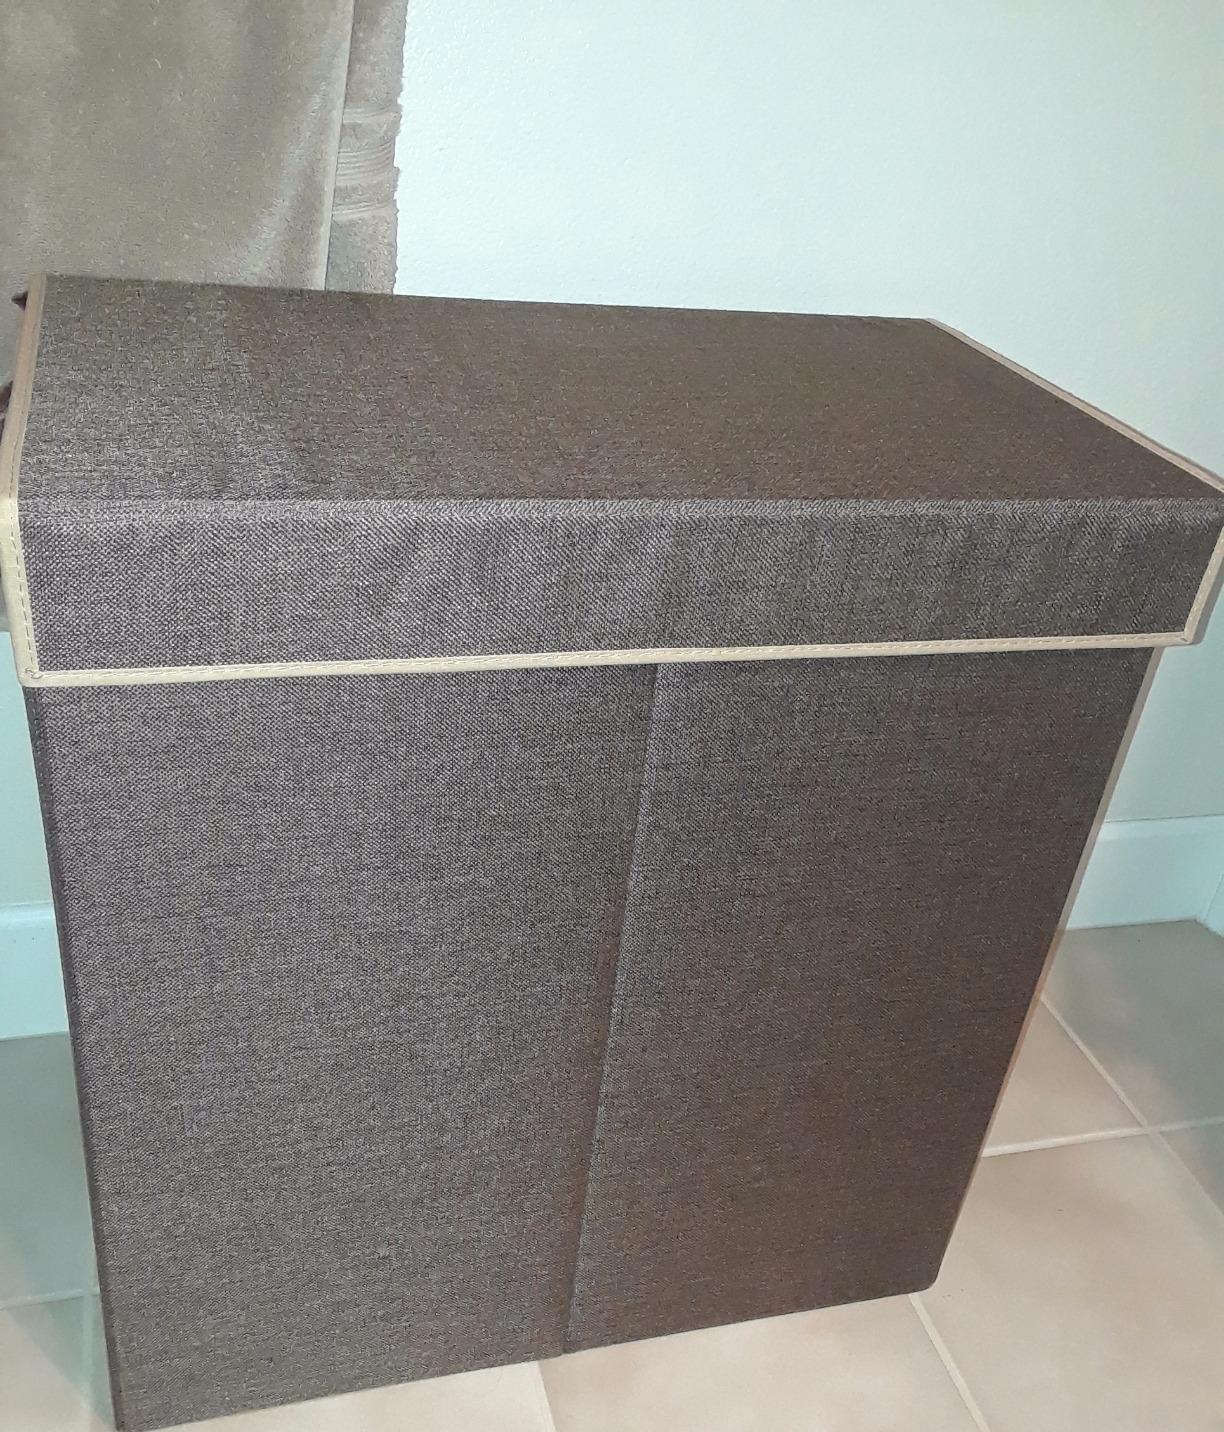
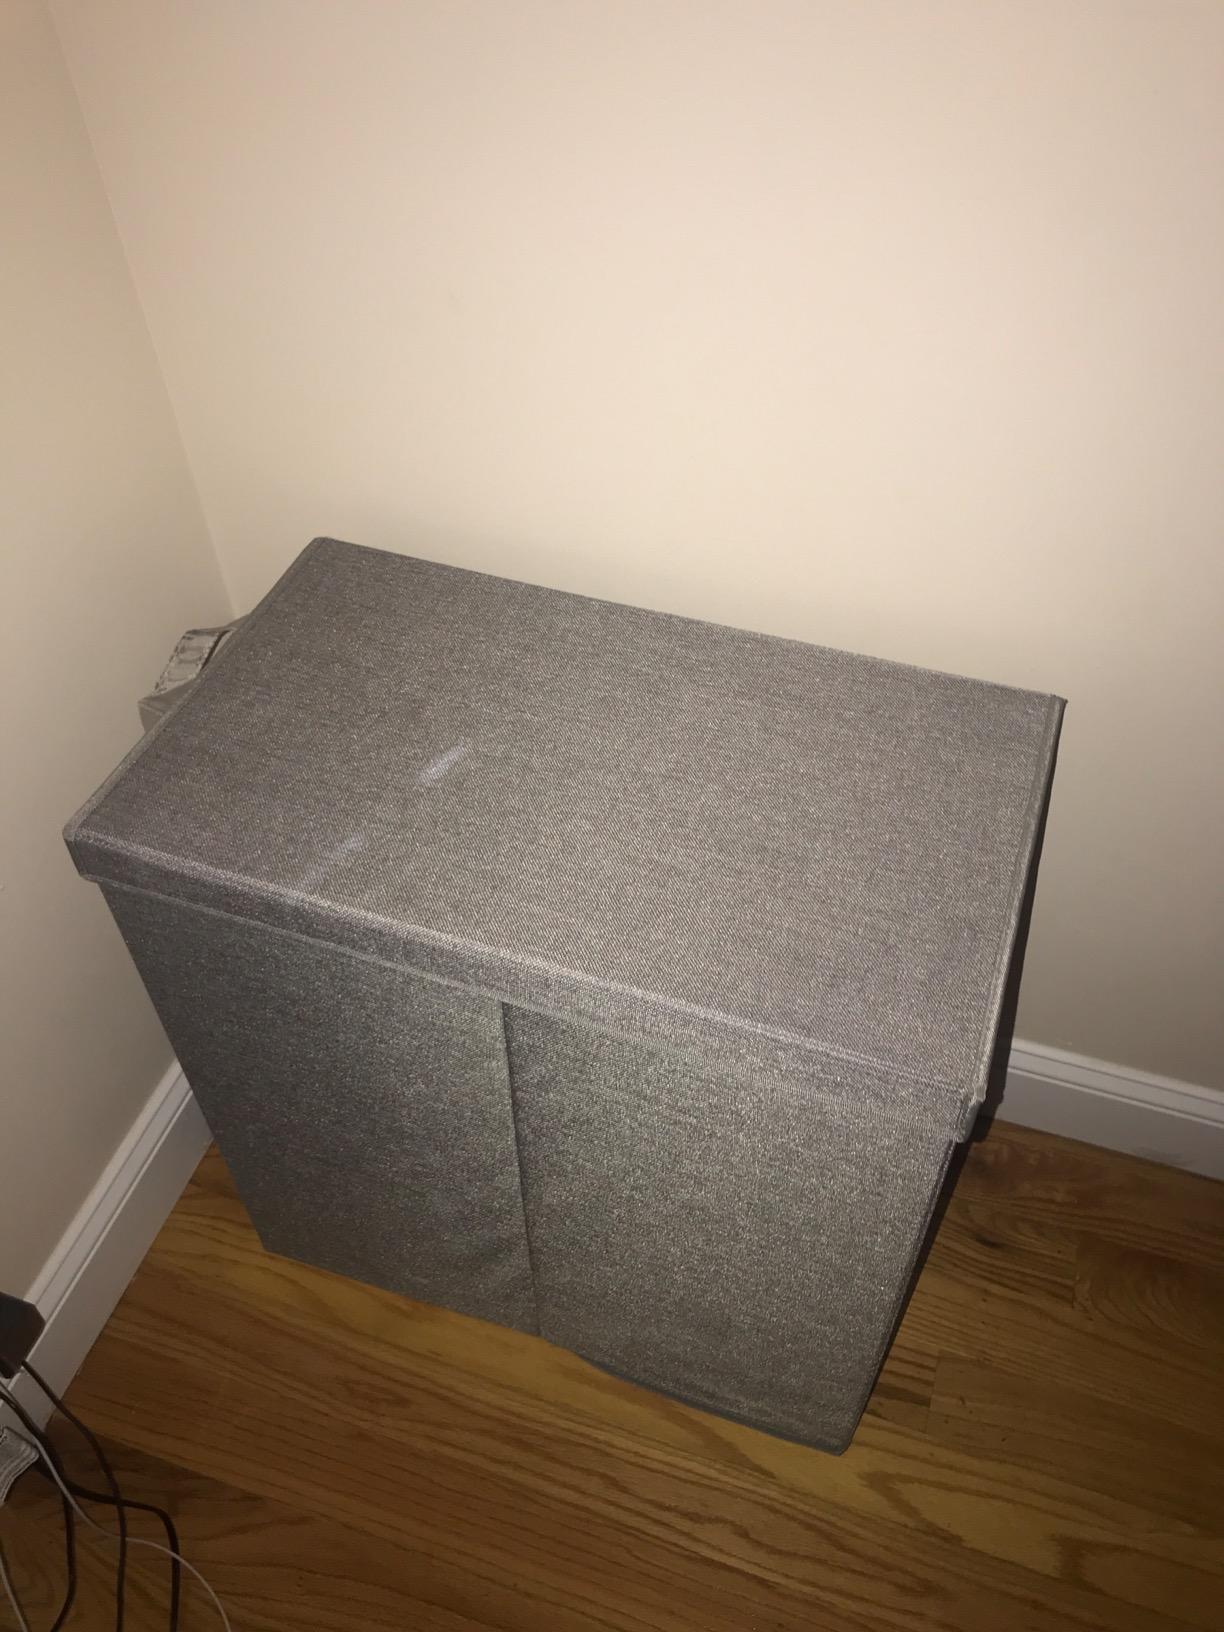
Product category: items_hamper
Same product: no